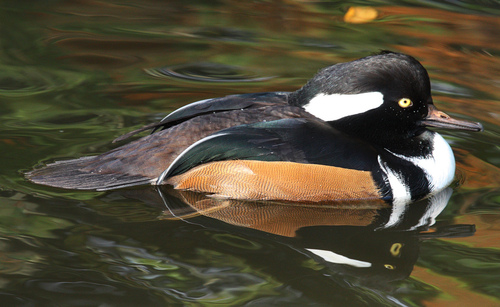
this multi-colored bird has orange and green side feathers with a white chest an a flat bill.
this swimming bird has a black crown with a large white strip on its head, and yellow eyes.
a large bird with predominantly black feathers, sixths bird also has a light orange side, and white chest.
a brown mallard with black head, white cheek patch and breast has black and orange wings.
this bird has a black crown, a white eye, and a flat black billblack large bird with orange on it's wings and yellow eyes.
this bird is primarily black in color, with white accents at the temple, a bi-color camel and black wing, and a white breast with black striping along the sides.
this bird is orange, green, black,, and white in color, with a black beak.
a medium sized black duck, with a white breast, and a long bill.
this bird has a large body with no neck with a very colorful body which often changes from the black and white breast to a brownish grey back.
Species: Hooded Merganser